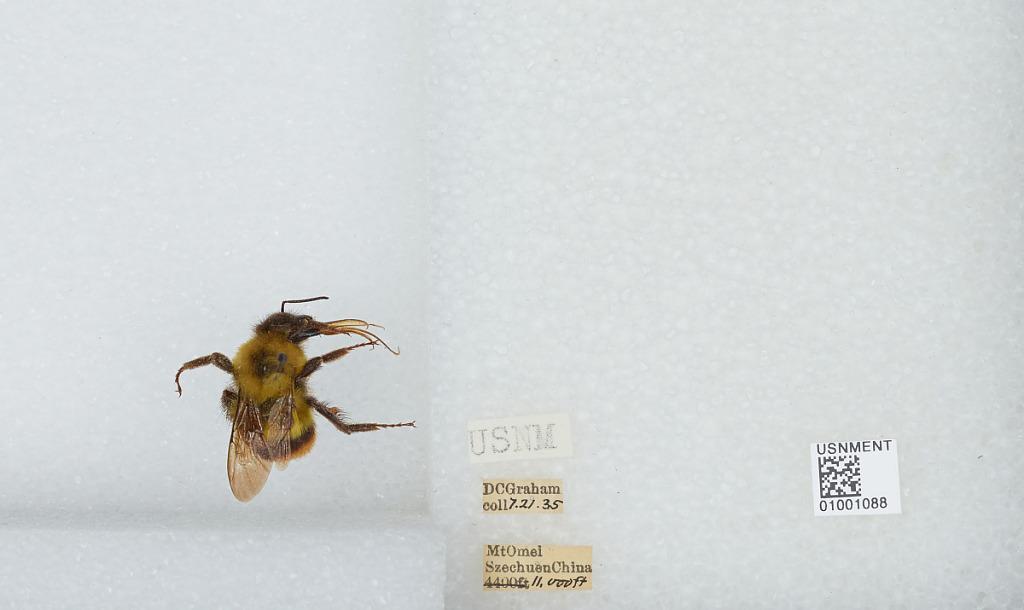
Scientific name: Bombus (Orientalibombus) braccatus Friese
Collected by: D. Graham
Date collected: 1935-7-21
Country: China
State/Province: Sichuan
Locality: Mount Emei
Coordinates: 29.5197, 103.332